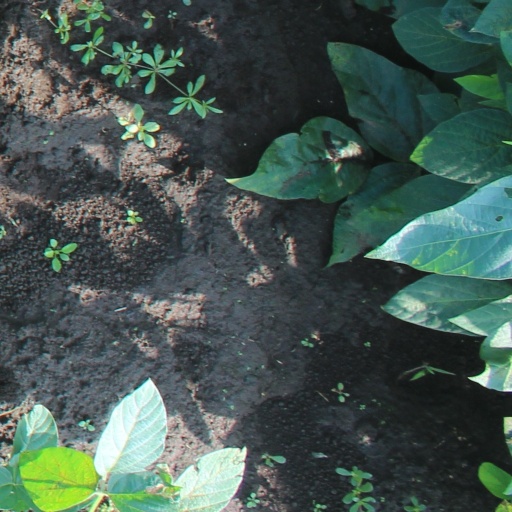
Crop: soybean